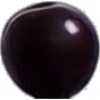
Label: Cherry Wax Black 1